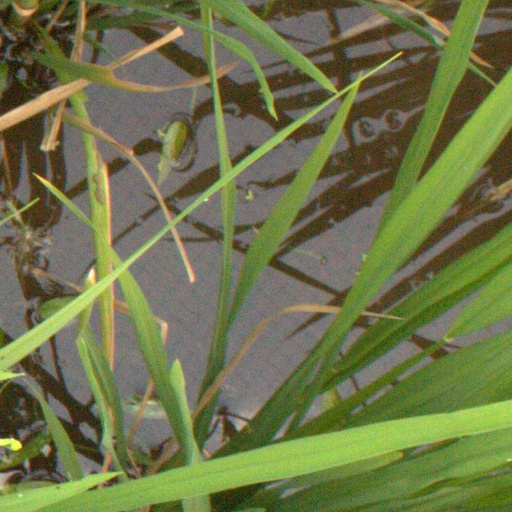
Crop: rice